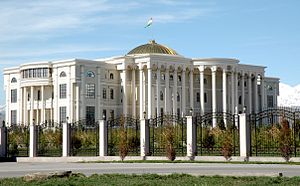
Dusjanbe
Dusjanbe eller Dushanbe er hovedstaden i Tadsjikistan. Byen har 780.000 indbyggere. Navnet er afledt af det persiske ord for mandag og henviser til, at Dusjanbe var et populært mandagsmarkedssted. I tidsrummet 1929–1961 var byens officielle navn Stalinbad.